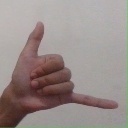
अक्षर: द